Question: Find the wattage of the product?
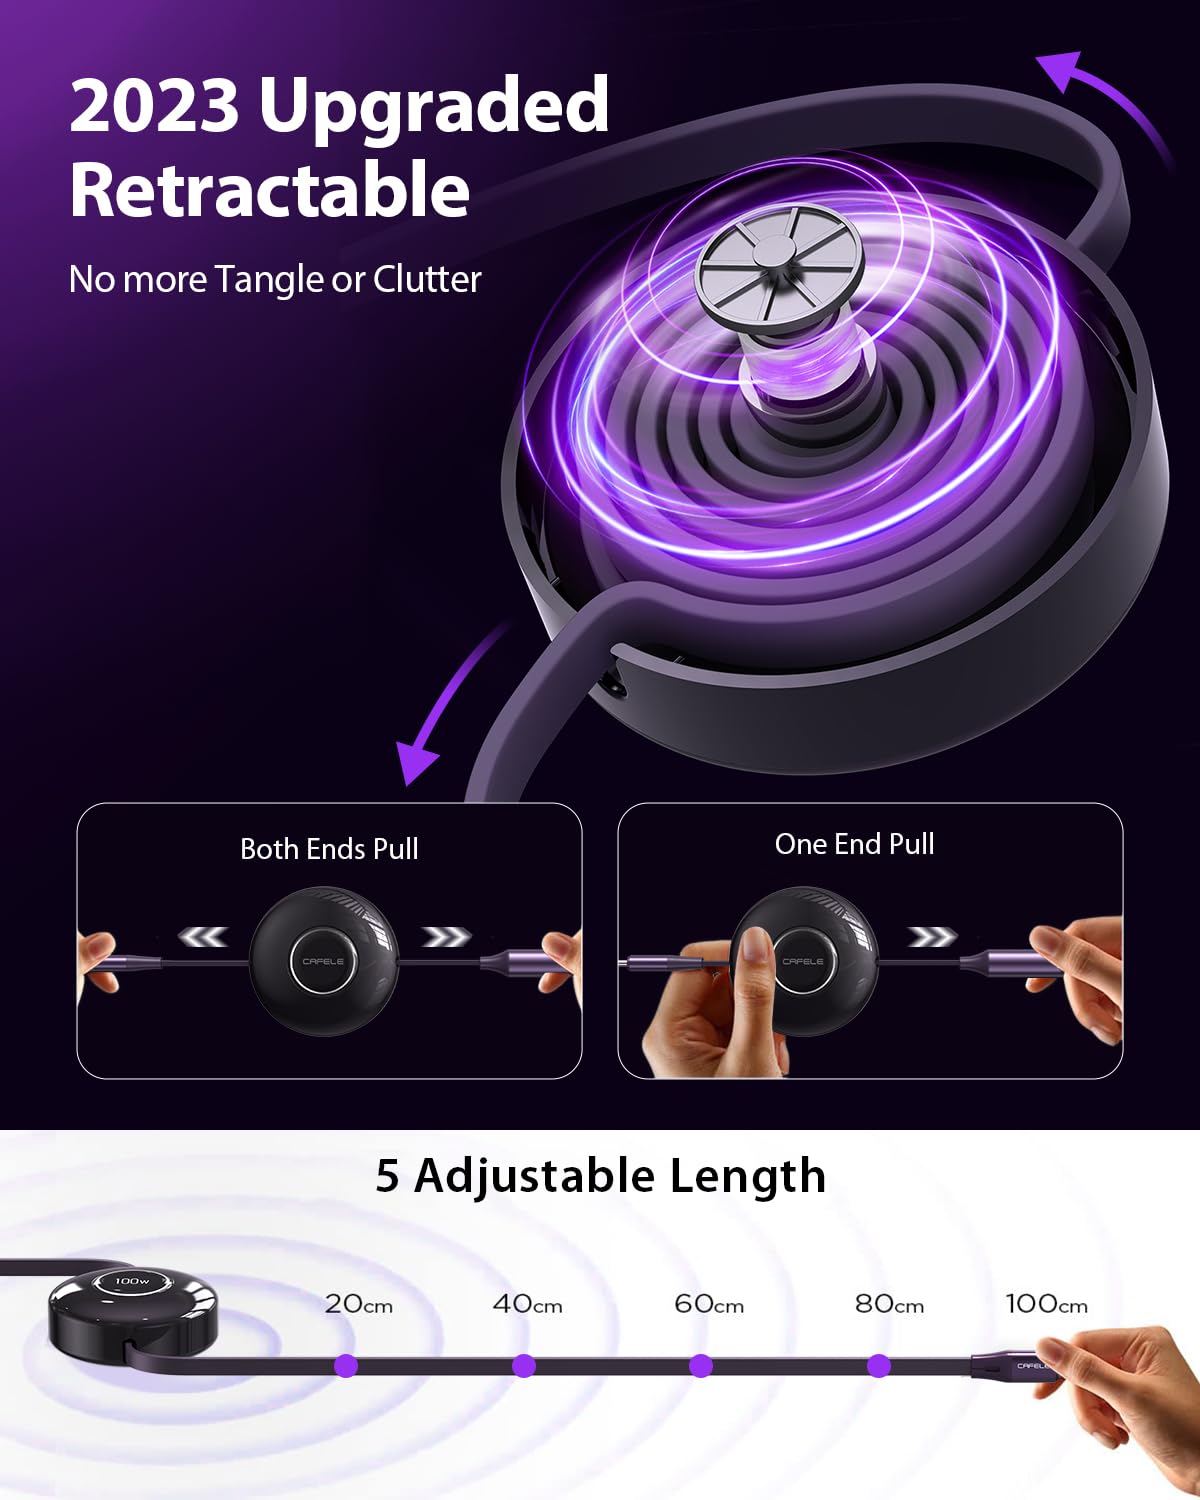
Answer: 100.0 watt